Humphrey H. Leavitt

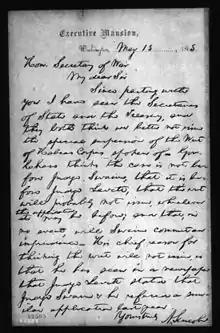
Letter from President Abraham Lincoln to United States Secretary of War Edwin M. Stanton discussing Judge Humphrey Leavitt's decision in habeas corpus case

Leavitt was nominated by President Andrew Jackson on June 28, 1834, to a seat on the United States District Court for the District of Ohio vacated by Judge Benjamin Tappan. He was confirmed by the United States Senate on June 28, 1834, and received his commission on June 30, 1834. Leavitt was reassigned by operation of law to the United States District Court for the Southern District of Ohio on February 10, 1855, to a new seat authorized by 10 Stat. 604. His service terminated on April 1, 1871, due to his retirement.